Abasyn University

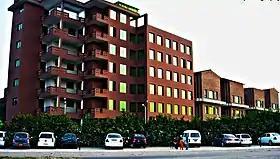

The Abasyn University is a private university located in Peshawar, Khyber-Pakhtunkhwa, Pakistan. It was founded in 2007.